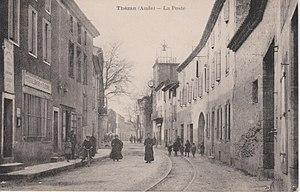
L'ancienne route nationale 611 à Thézan-des-Corbières, avec à gauche la Poste et au fond le Beffroi de la Couverte.
Les Tramways de l'Aude exploitaient un réseau départemental dans le département de l'Aude entre 1901 et 1933. Ce réseau se composait de plusieurs lignes à voie métrique développées autour de Narbonne et Carcassonne. Toutes ces lignes étaient construites en accotement des routes avec des sections en déviation pour éviter certains reliefs. Une courte section de la ligne de Carcassonne à Lézignan était construite sur le territoire du département de l'Hérault, entre les communes de Félines et Olonzac.